Cosworth

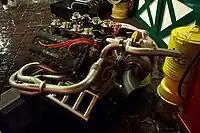
Cosworth DFX

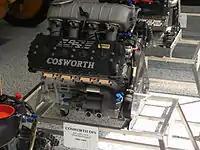
Cosworth DFS

One of the most successful and longest-lived projects of Cosworth has been its CART / Champ Car engine programme. In 1975; Cosworth developed the DFX, by destroking the engine to and adding a turbocharger, the DFX became the standard engine to run in IndyCar racing, ending the reign of the Offenhauser, and maintaining that position until the late 1980s. Ford backed Cosworth with creating a new interim design for IndyCar racing in the late 1980s, the DFS, which merged DFR technology into the ageing DFX design, but it was eventually rendered obsolete by advancing technology.